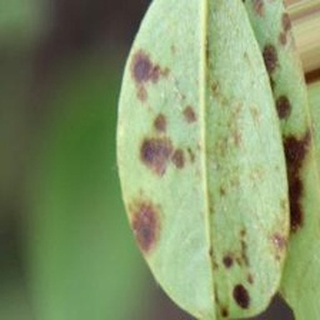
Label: groundnut_rust